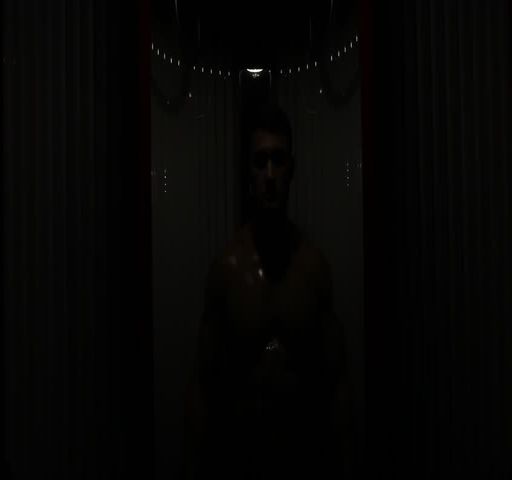
the handsome athletic man with beard on the face gets a tan in the sunroom